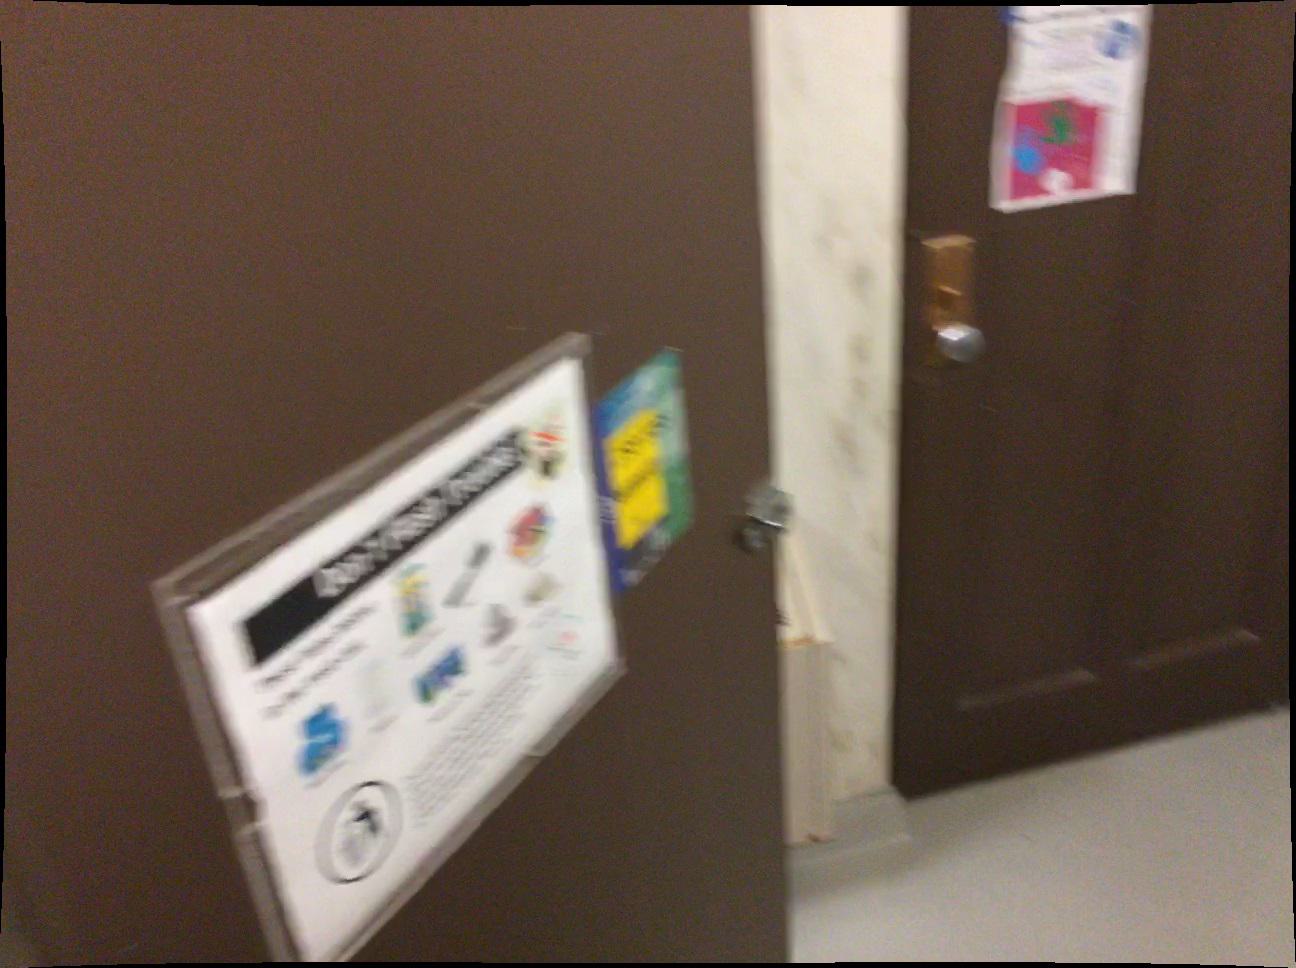
Question: In the image, there is the radiator. Pinpoint several points within the vacant space situated right of the radiator from the camera's perspective. Your final answer should be formatted as a list of tuples, i.e. [(x1, y1), ...], where each tuple contains the x and y coordinates of a point satisfying the conditions above. The coordinates should be between 0 and 1, indicating the normalized pixel locations of the points.
Answer: [(0.836, 0.793), (0.796, 0.808), (0.754, 0.821), (0.711, 0.837), (0.667, 0.851), (0.865, 0.833), (0.823, 0.848), (0.779, 0.864), (0.734, 0.879), (0.688, 0.896), (0.896, 0.876), (0.852, 0.893), (0.806, 0.910), (0.759, 0.927), (0.711, 0.944), (0.931, 0.925), (0.884, 0.942), (0.836, 0.961), (0.788, 0.979), (0.738, 0.999), (0.921, 0.997)]